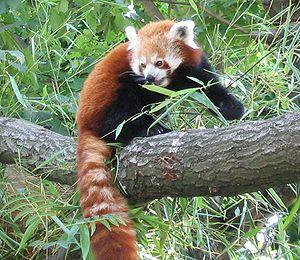
Panda rouge (Ailurus fulgens) Čeština: Panda červená (Ailurus fulgens)